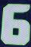
Number: 6